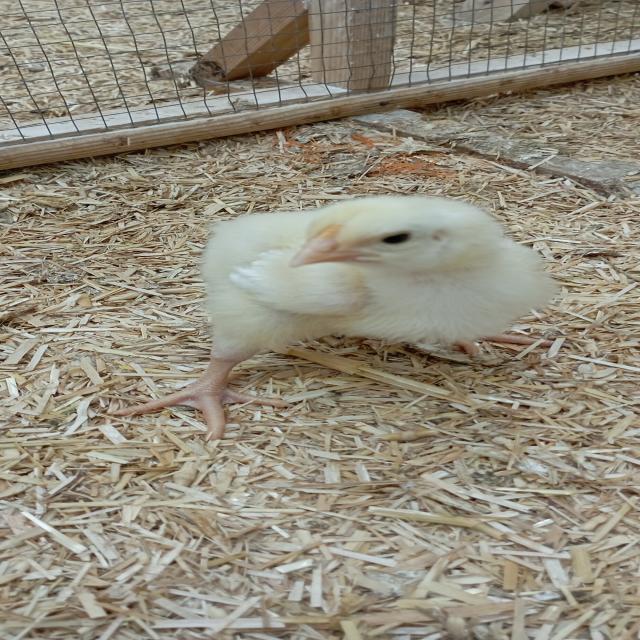
Weight: 163 g